Ron Paul 2008 presidential campaign

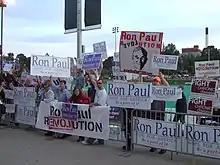
Supporters outside of the Fox News debate on September 5, 2007.

Though the confrontation was noted in the media and cast as a political win for Giuliani, Paul's remarks were debated. Conservative pundits including Sean Hannity and Michael Steele criticized them; former CIA Bin Laden Issue Station head Michael Scheuer endorsed them as "obvious" and an "immense service to all Americans"; and commentator Andrew Sullivan agreed with Paul, citing his comments as evidence that he was the only GOP candidate "serious about national security." Paul condemned Giuliani's attack in a press release, later demanding an apology on CNN's "The Situation Room" with Wolf Blitzer.